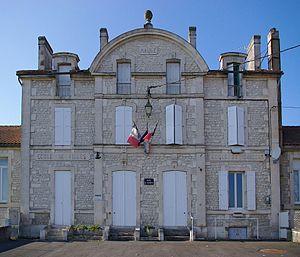
Mairie-école de Montboyer, Charente, France.
Montboyer est une commune du Sud-Ouest de la France, située dans le département de la Charente.